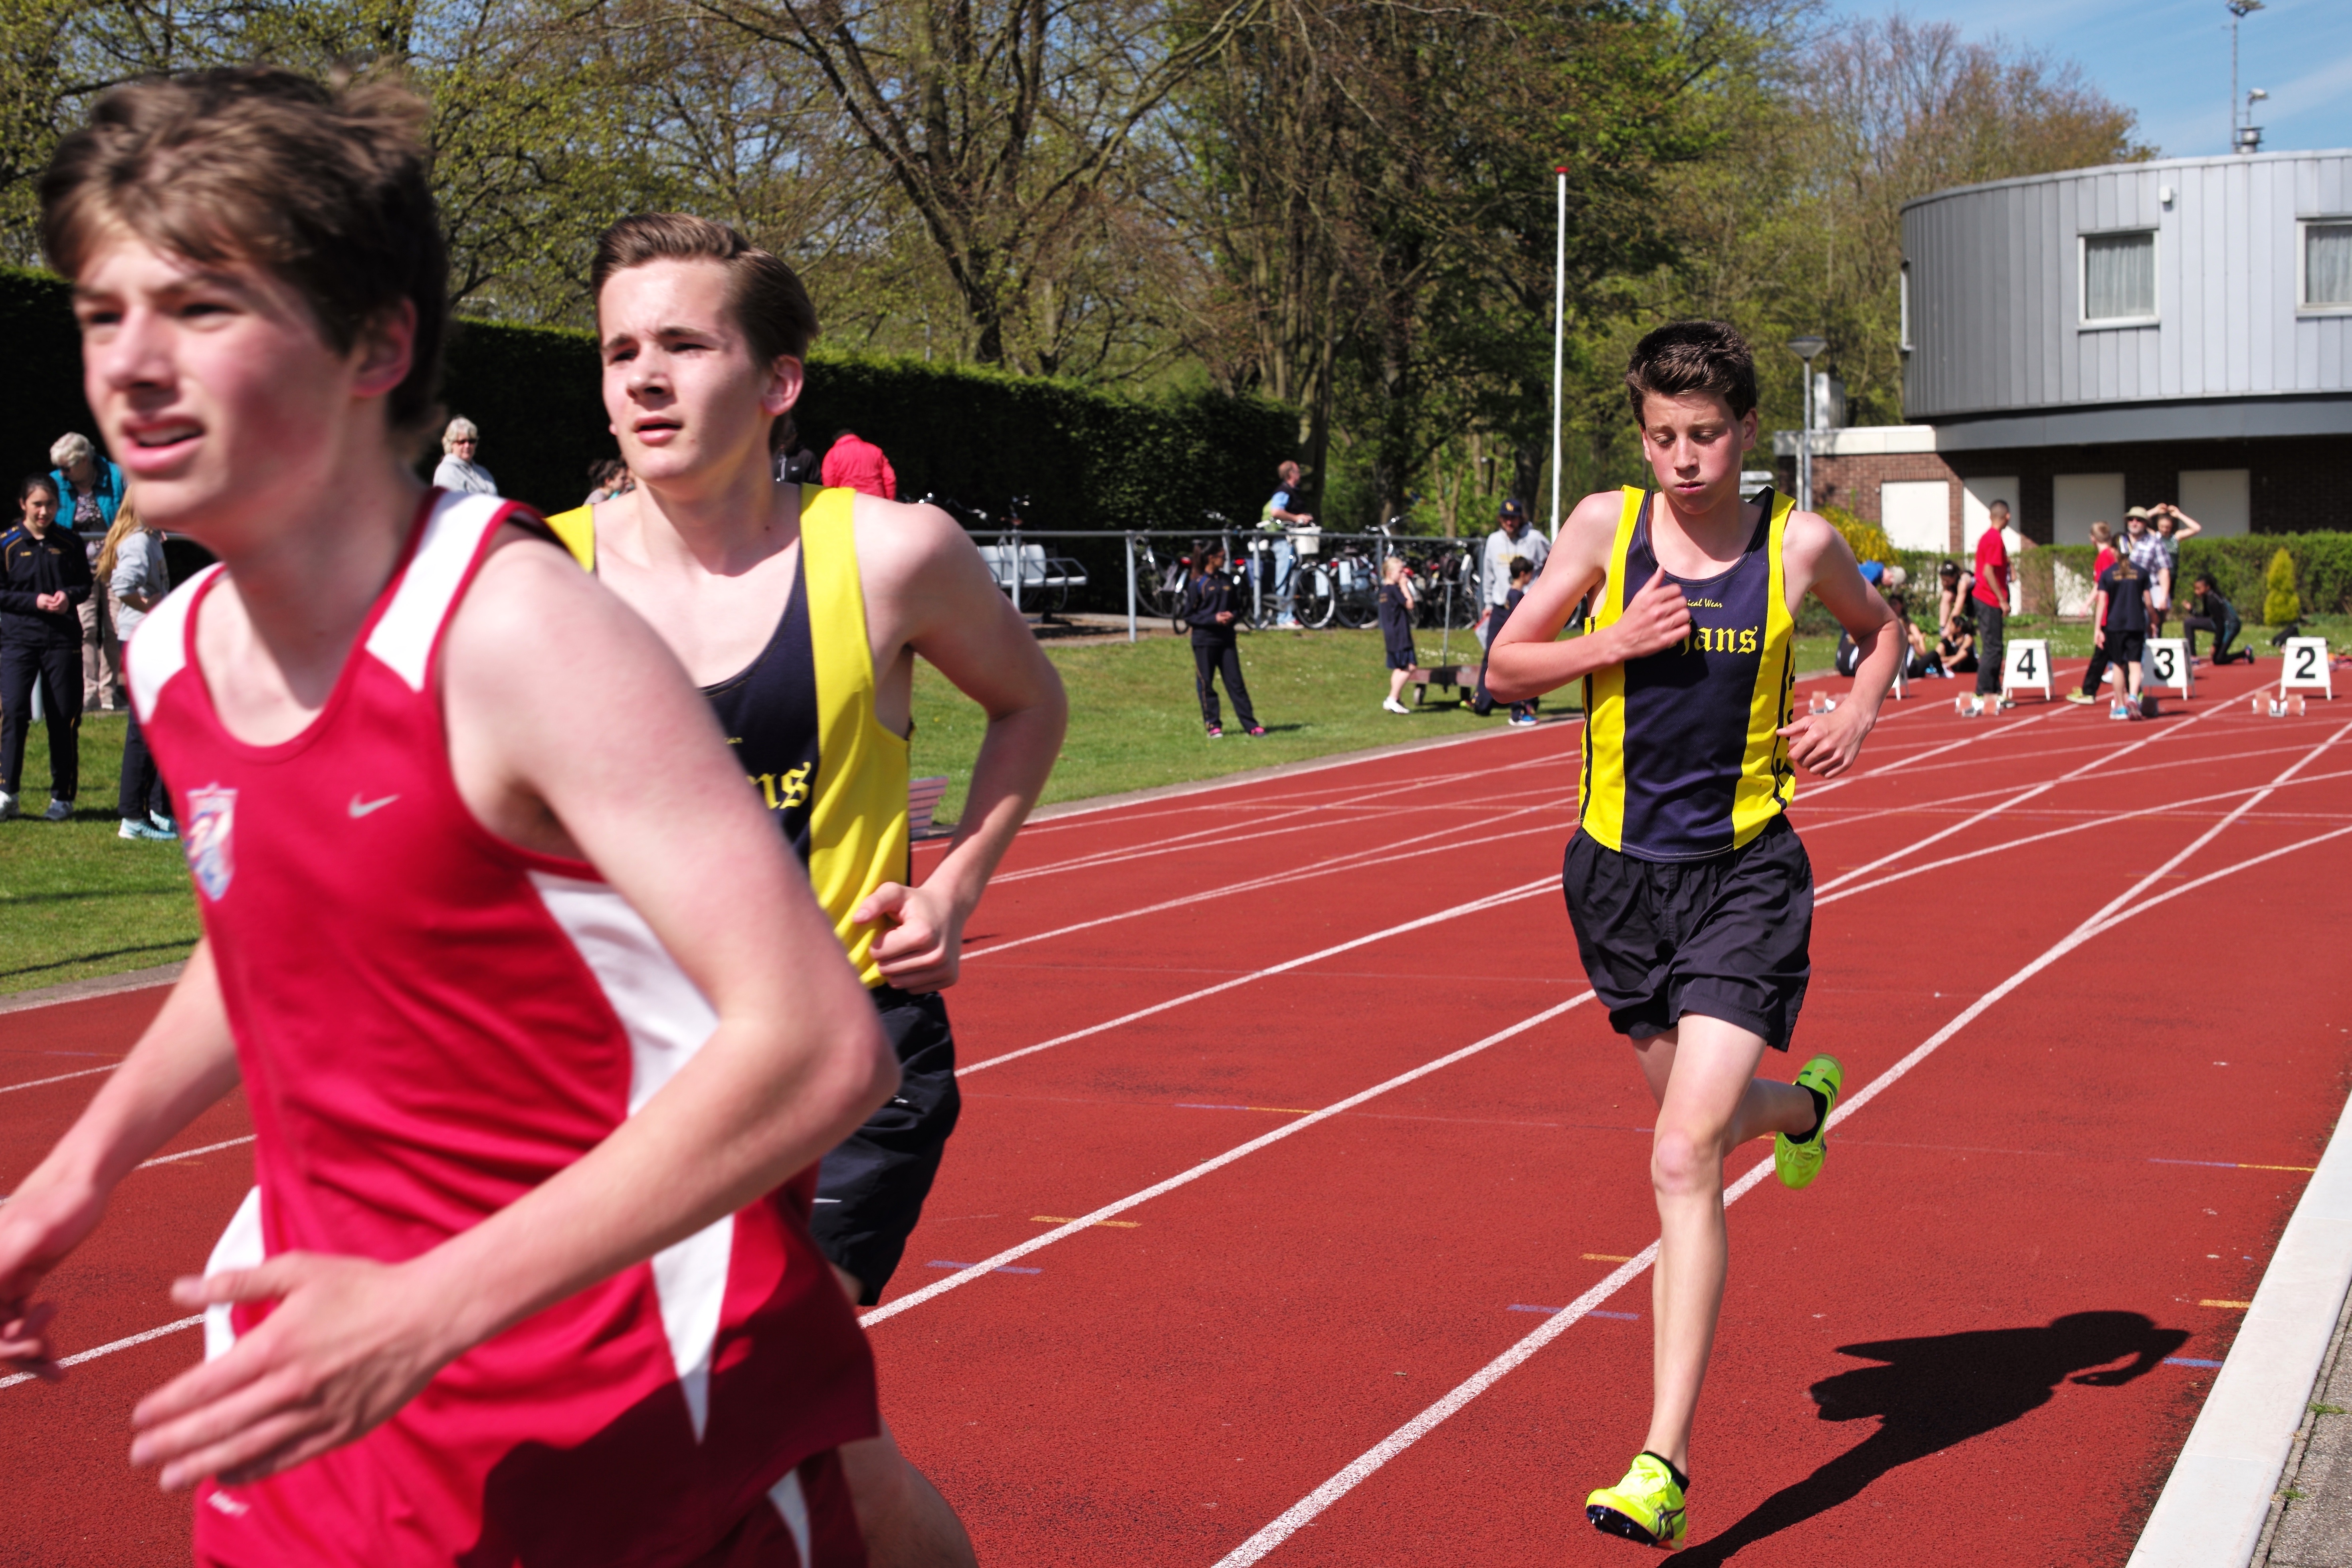
track, running, run, runner, ash, race, competition, holland, hague, netherlands, international, girls, m, american, sports, boys, 50, school, runners, endurance, junior, leica, 240, summilux, varsity, athletics, meet, sprint, physical exercise, human action, endurance sports, track and field athletics, middle distance running, 800 metres, 4 100 metres relay